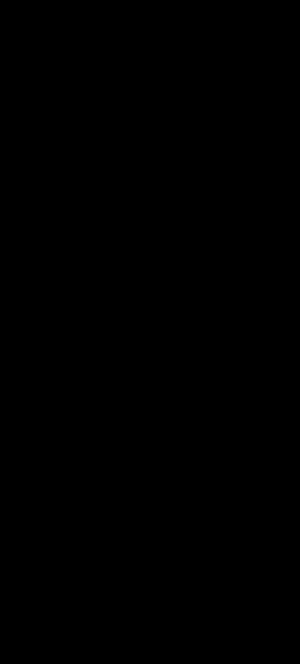
Karate / Terminologi af ordet karate
Kalligrafi af det japanske ord karatedō.
"Karate kan oversættes til ""tom hånd"" og er en japansk kampsport, hvis rod kan spores til Okinawa, der havde et selvstændigt kongerige, Kongeriget Ryukyu, der eksisterede indtil år 1879.